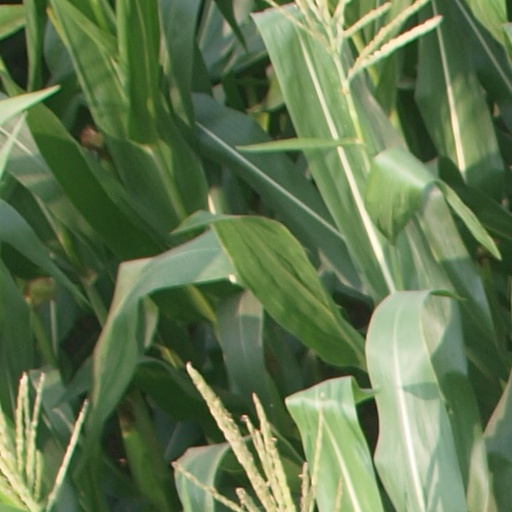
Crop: maize; corn